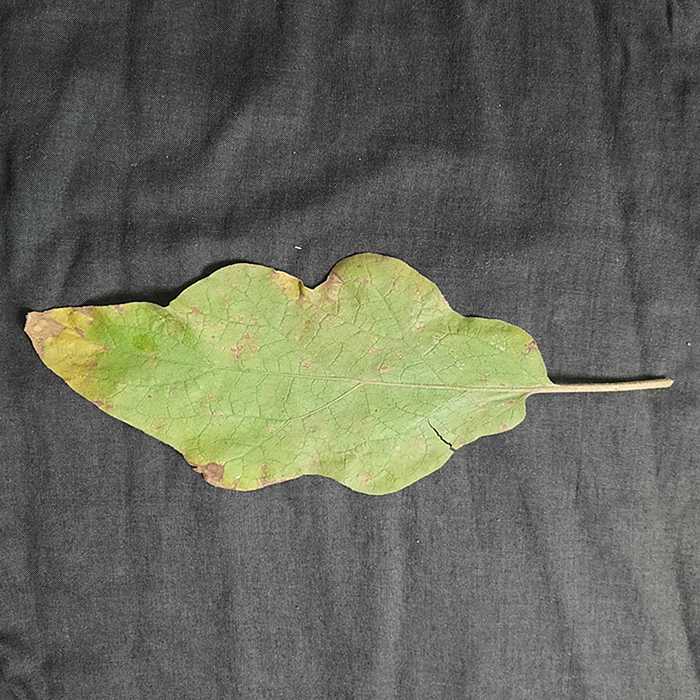
Plant: Eggplant
Label: Eggplant Cercopora leaf spot